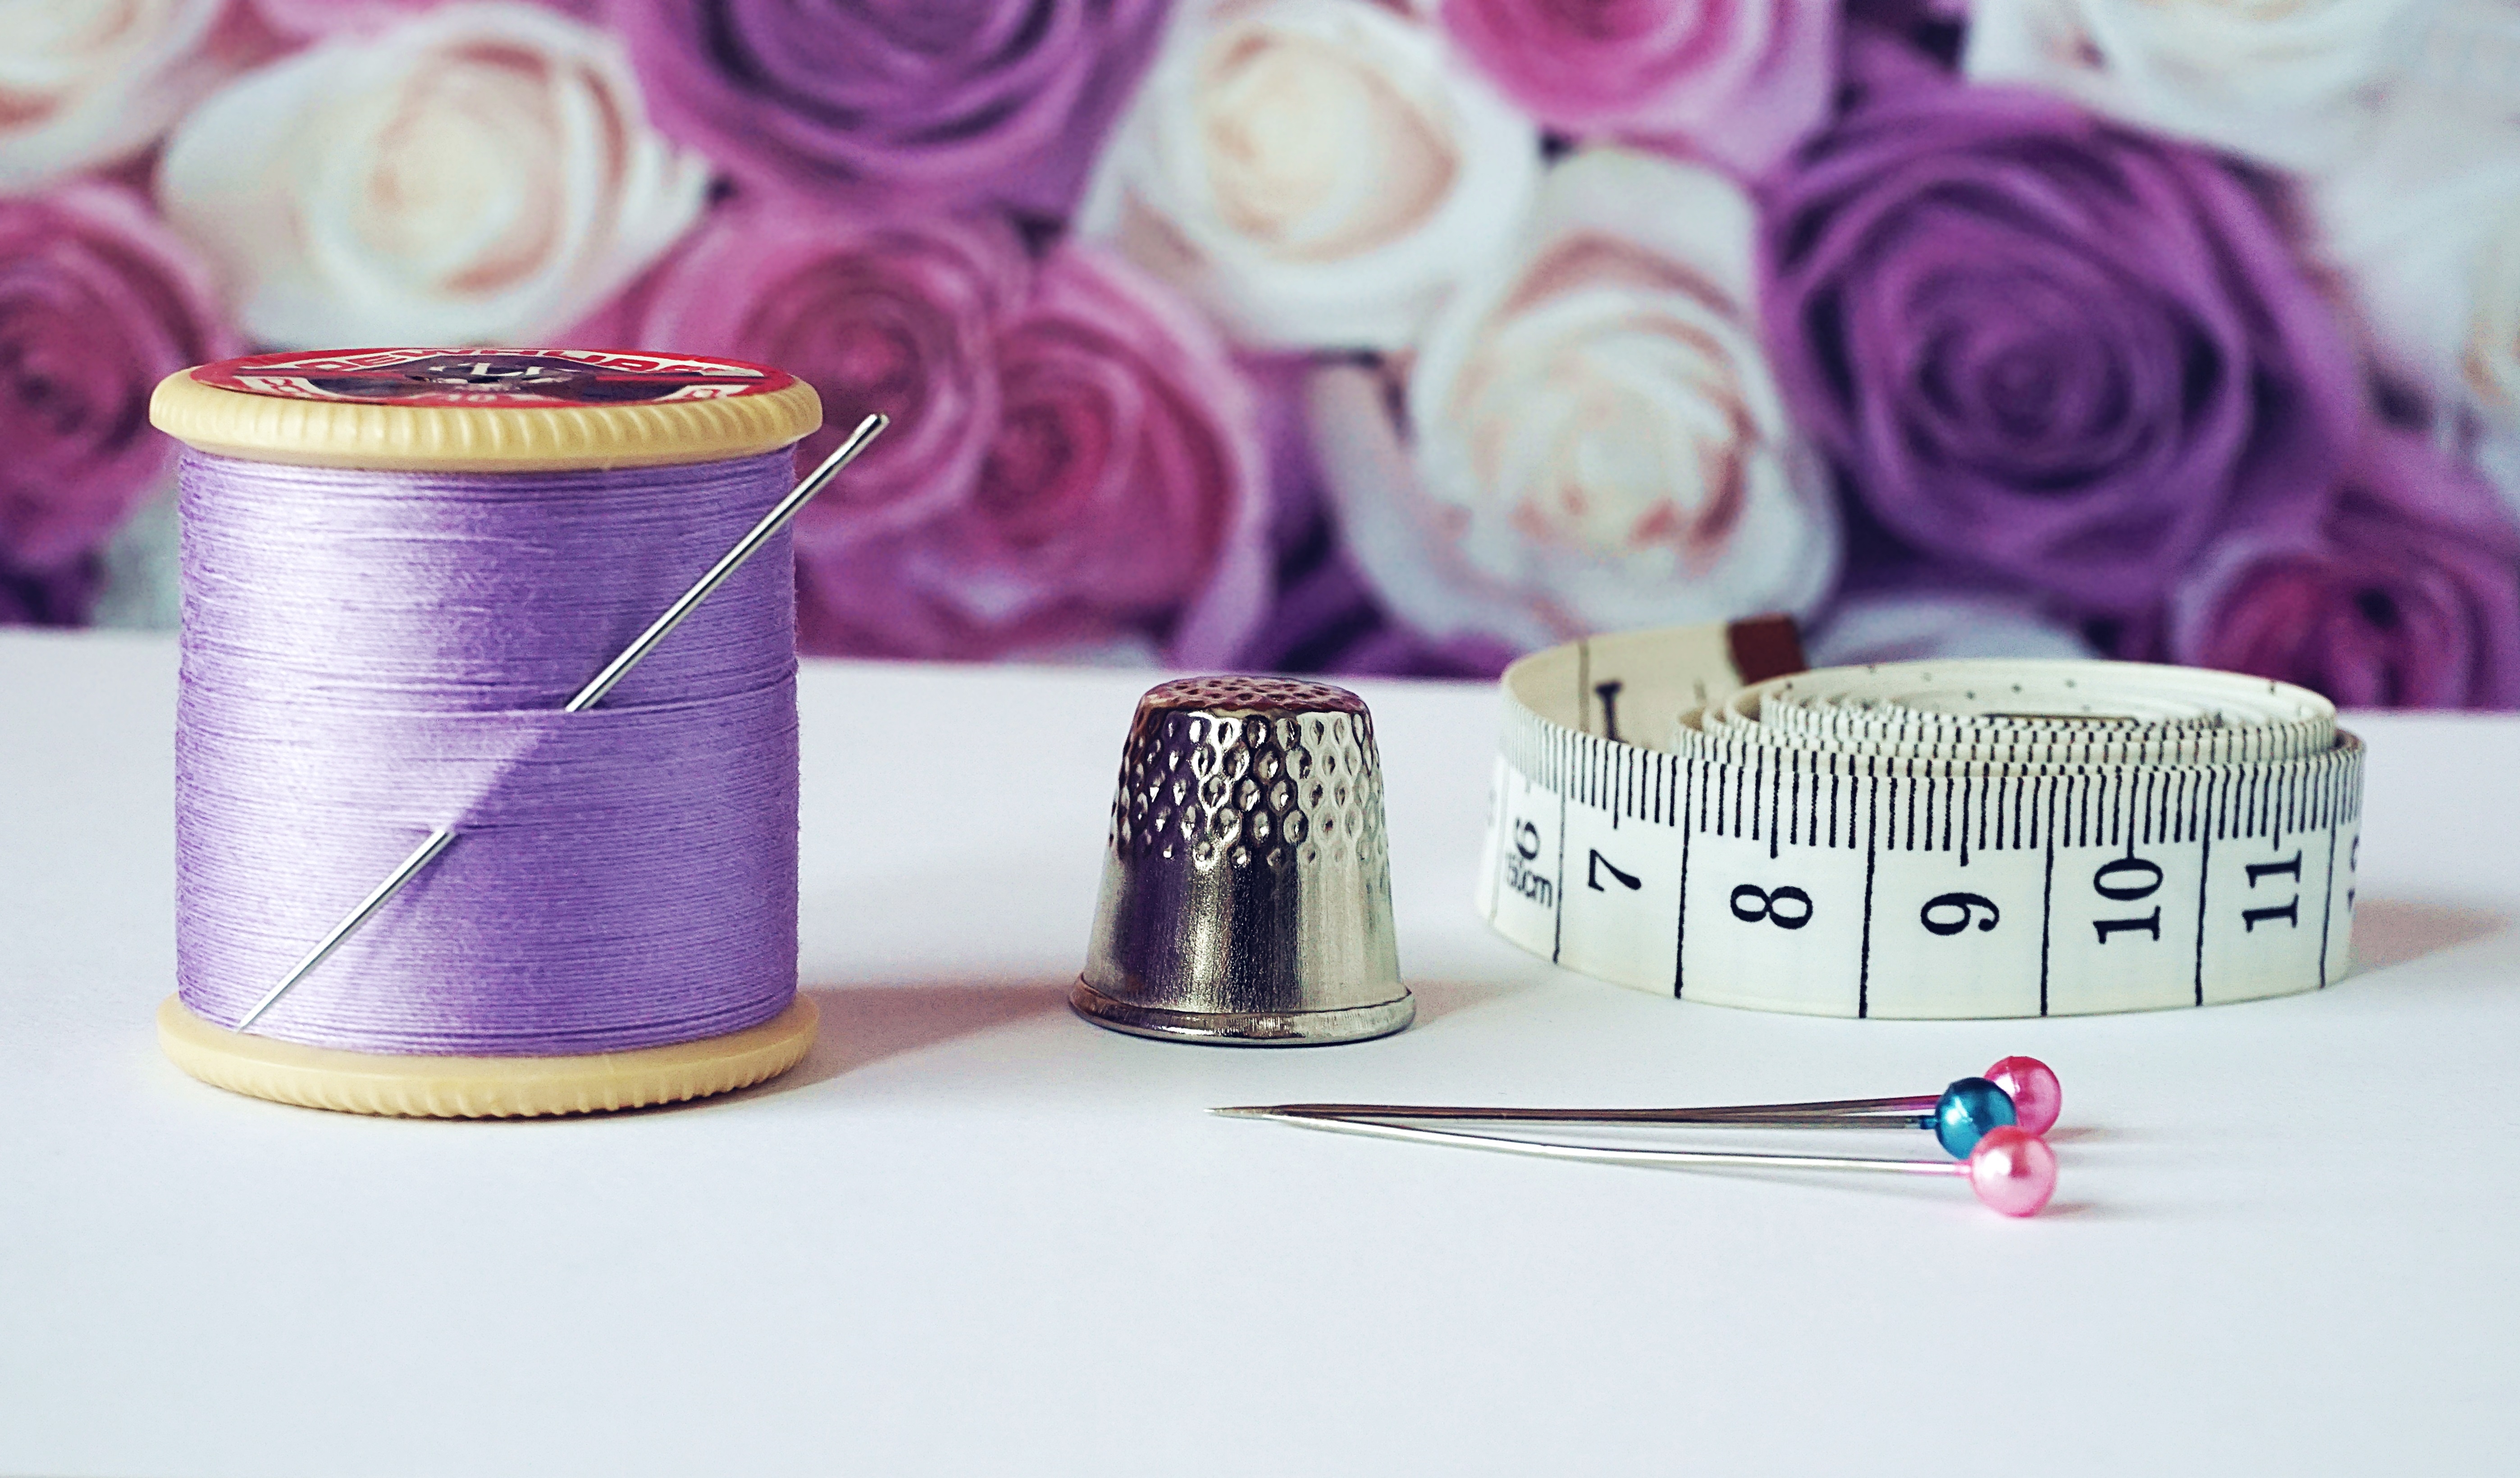
cotton reels, sewing, cotton thread, crafts, measuring tape, pins, lilac, purple, wedding ceremony supply, jewellery, magenta, ring